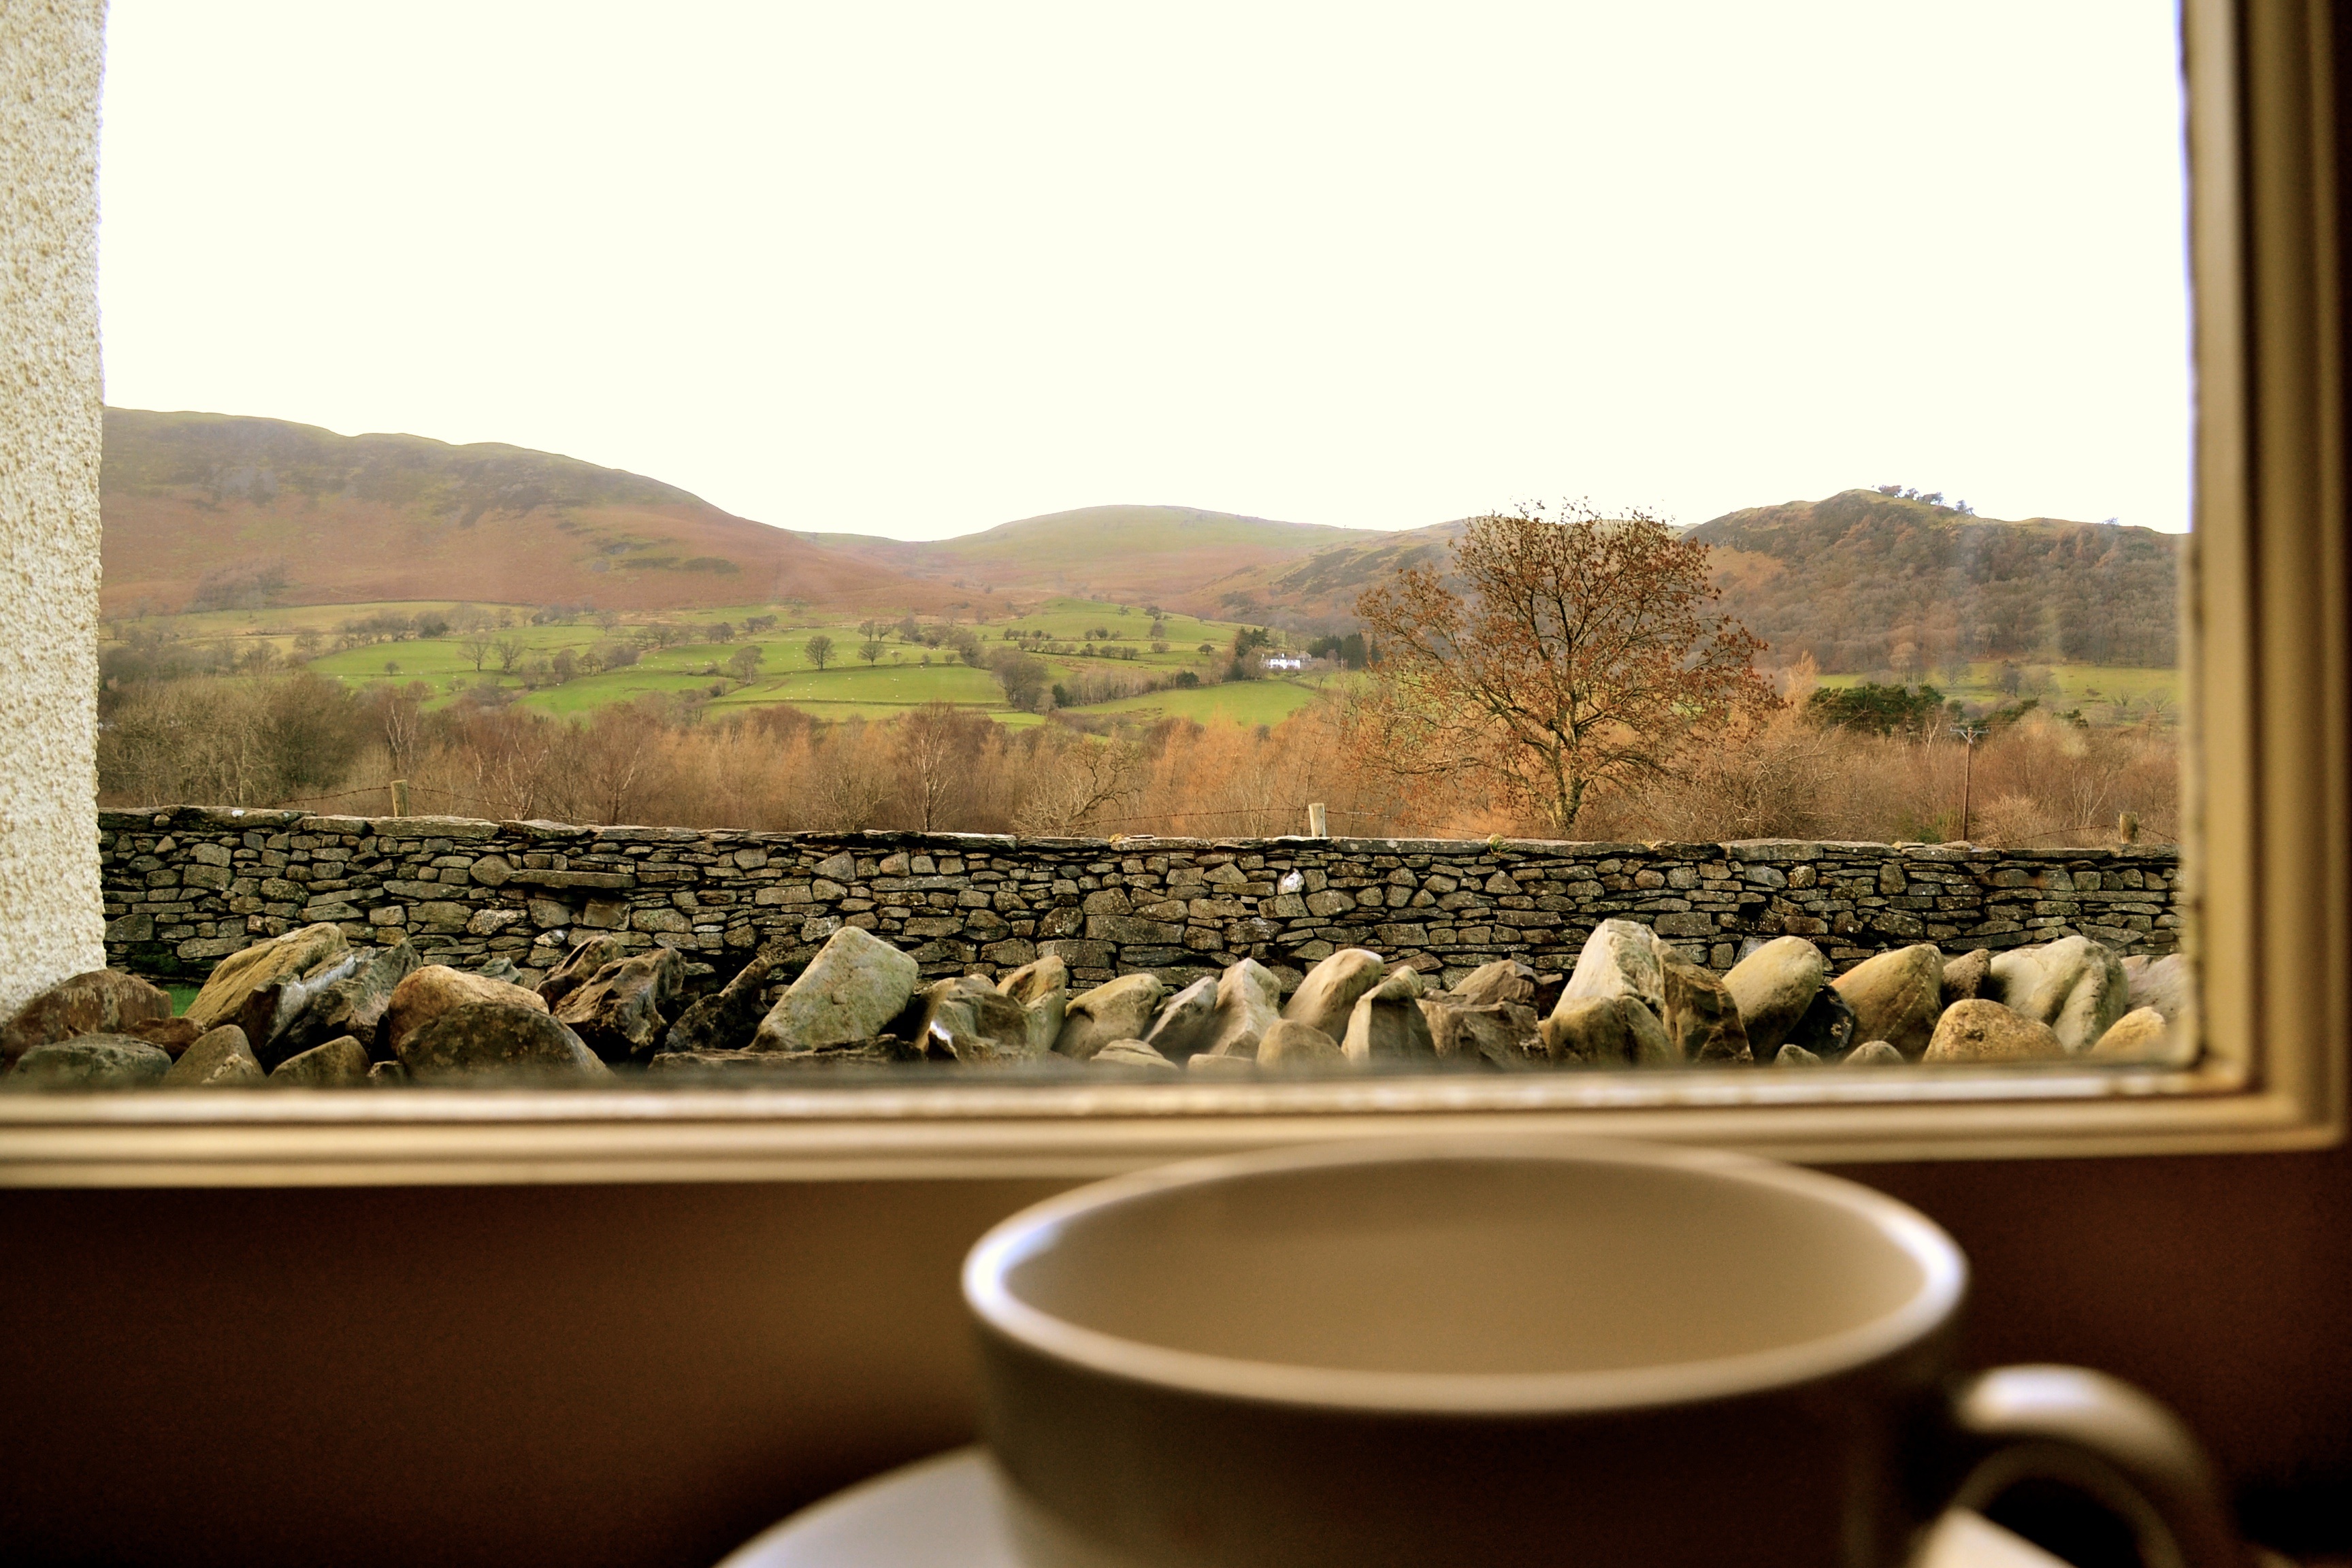
coffee, countryside, tea, morning, flower, interior, window, view, home, country, cup, relax, lifestyle, mug, art, optimistic